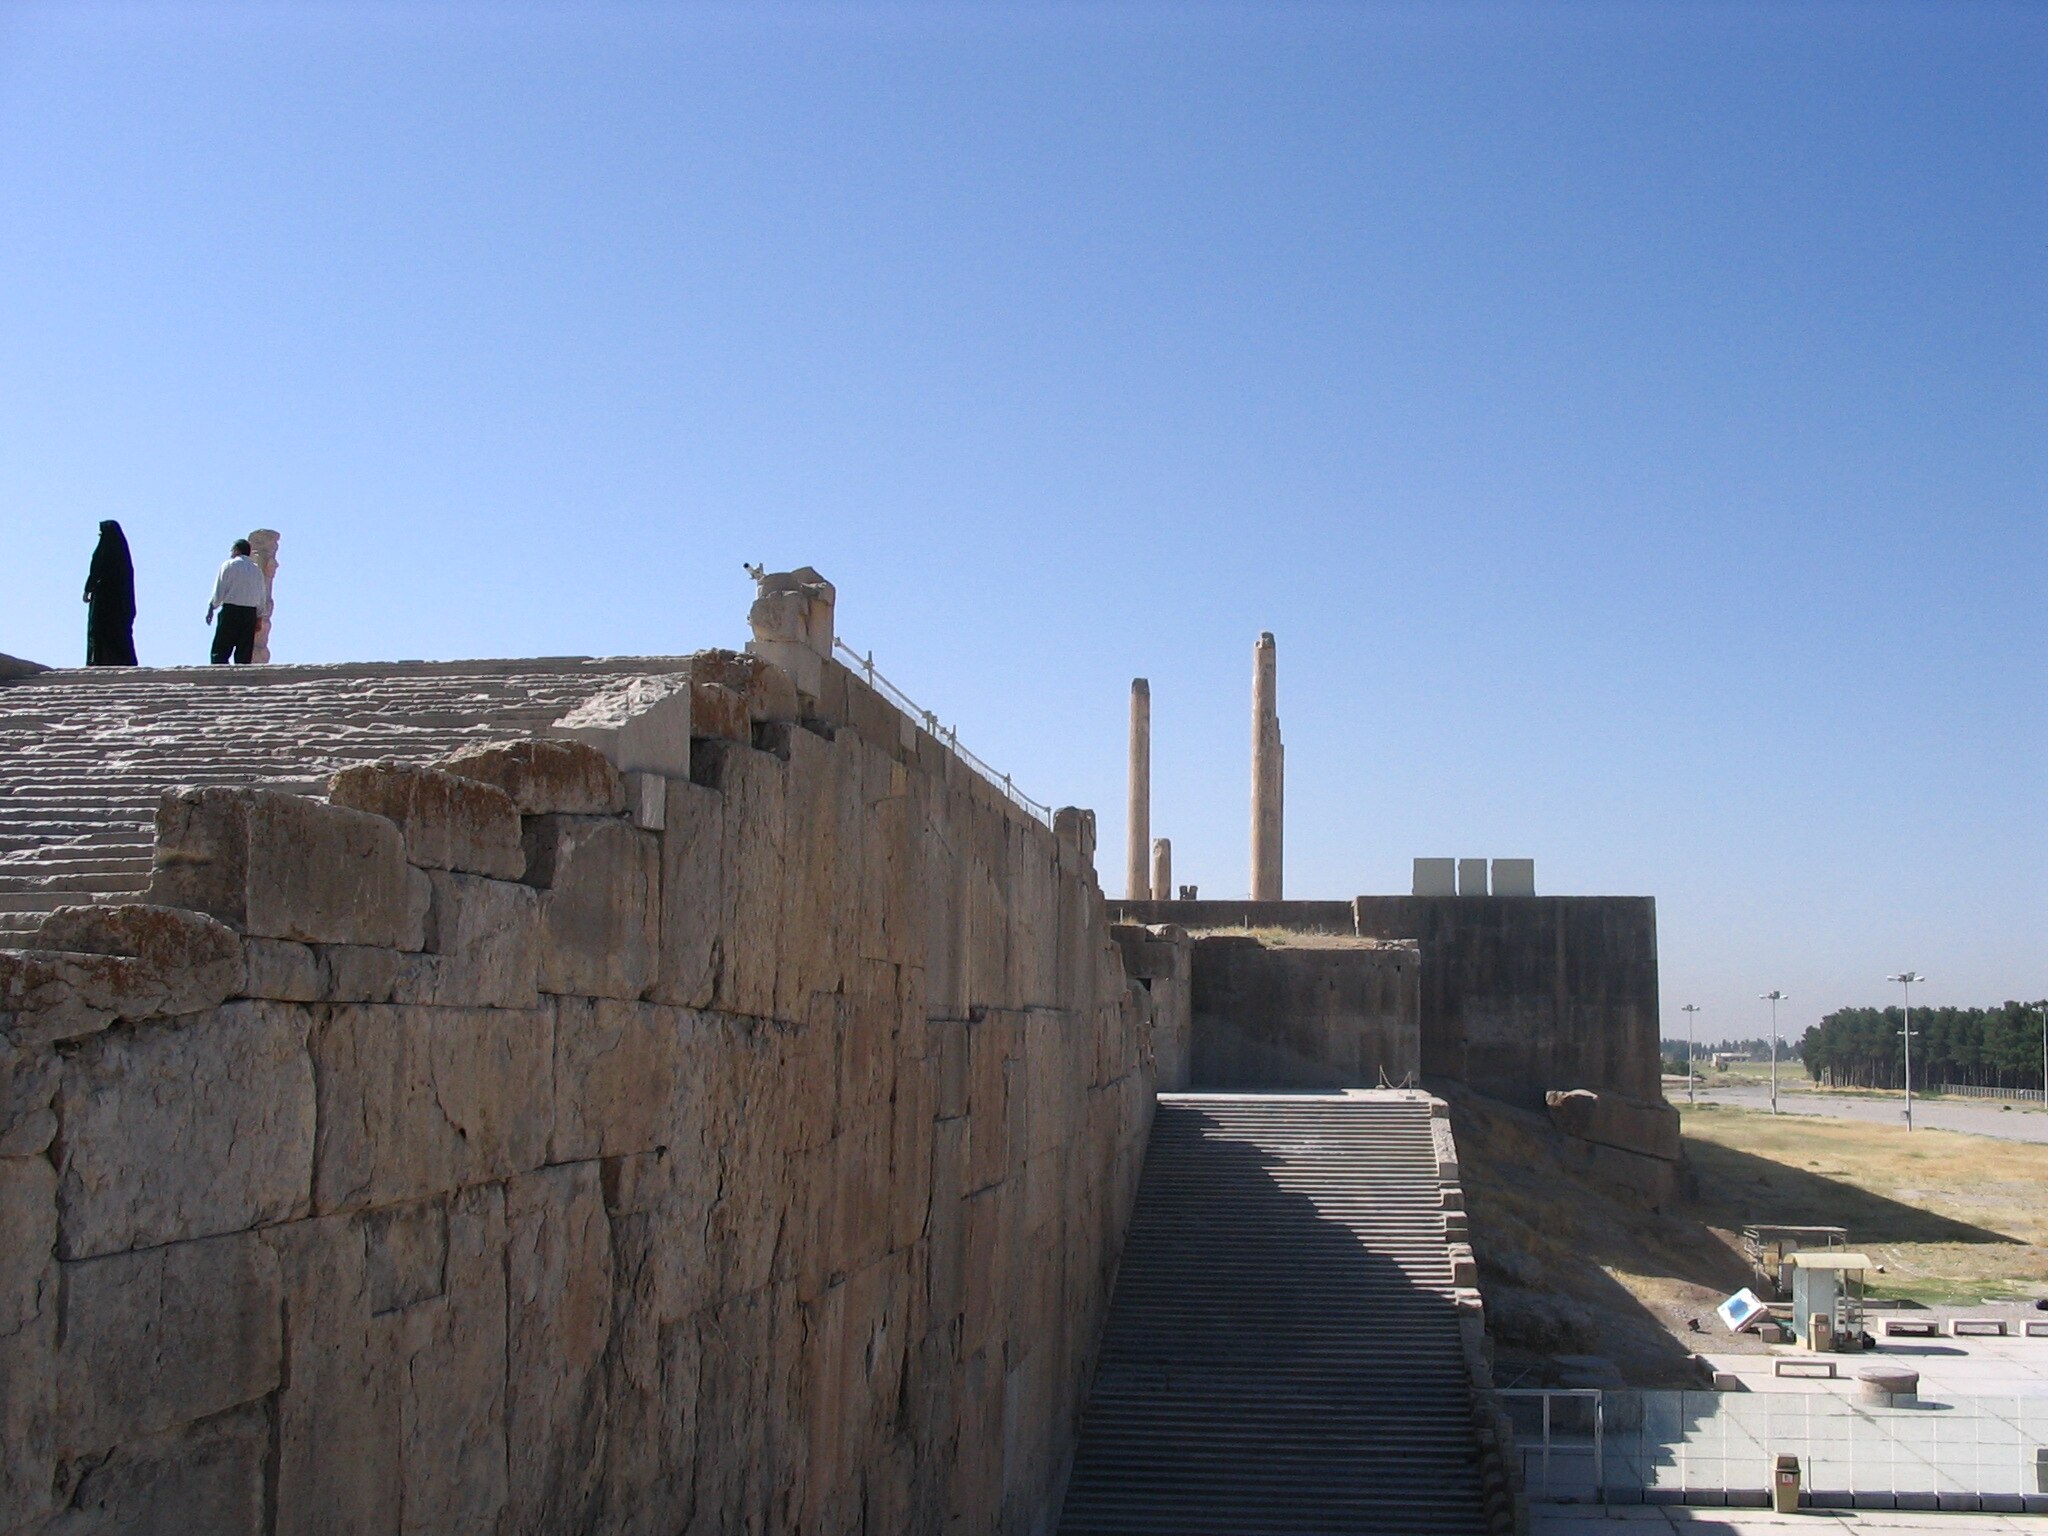
Title: Ruins of Persepolis 36
Description: Ancient Persian city of Persepolis
Date: 2005-06-08 12:59
Categories: Taken with Canon PowerShot A75, Flickr images reviewed by File Upload Bot (Magnus Manske), Files with coordinates missing SDC location of creation, 2005 in Persepolis, Stairs of All Nations in Persepolis